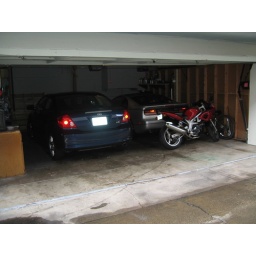
after much fiddling, all my tools, 2 cars, a motorcycle, and a mountain bike fit in the garage.